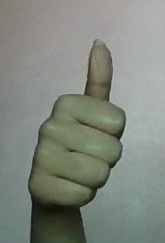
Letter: aleff